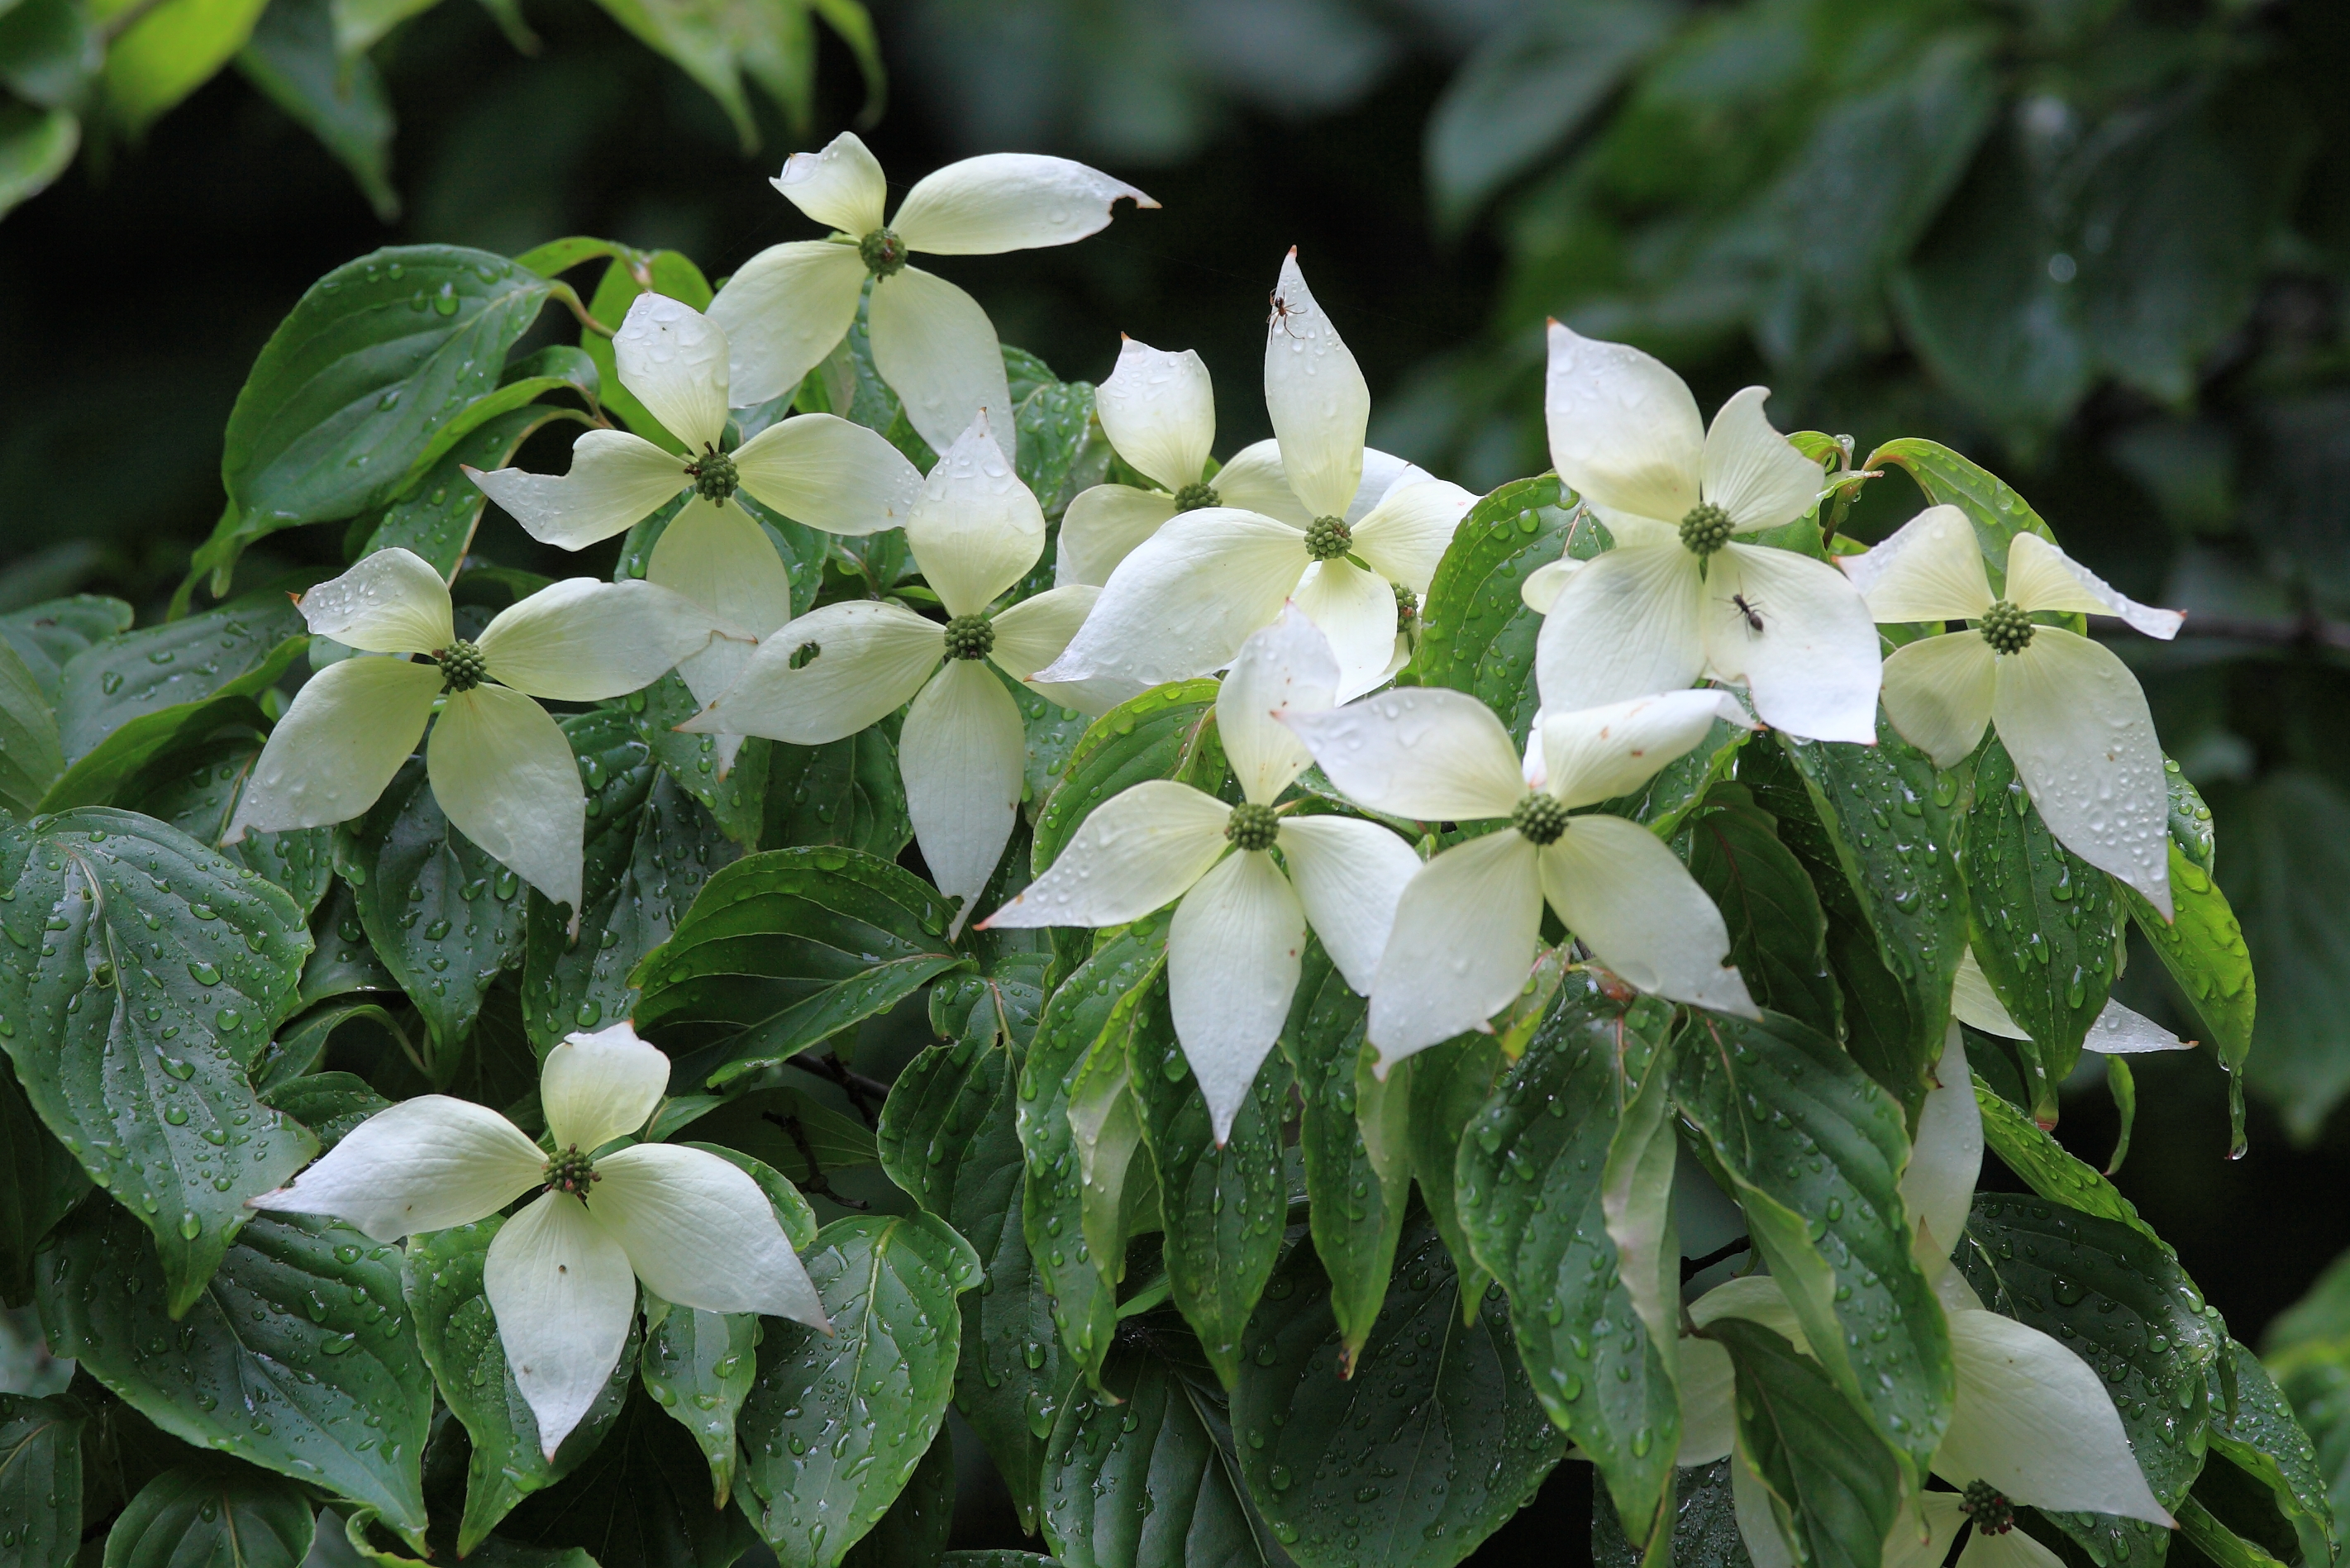
blossom, plant, flower, green, high, botany, flora, japanese, shrub, dogwood, 5d, hires, japonica, markii, flowering, hi, res, resolution, cornus, benthamidia, kousa, gardenia, jasmine, flowering plant, taxonomy binomial benthamidiajaponica, taxonomy binomial cornuskousa, hellebore, land plant